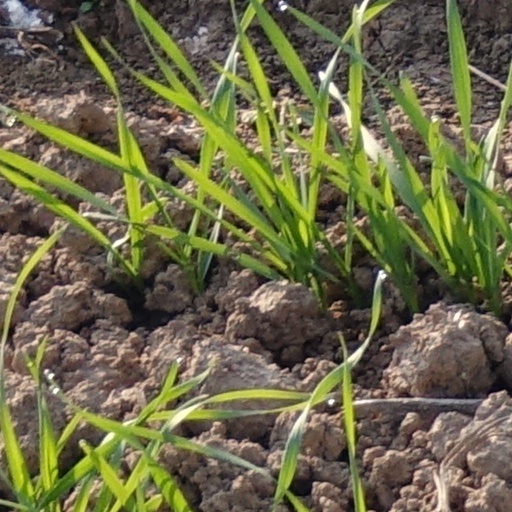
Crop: wheat